General Dynamics F-111 Aardvark

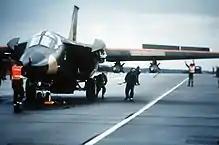
Ground crew prepares an F-111F of the 48th Tactical Fighter Wing for a retaliatory air strike on Libya

On 14 April 1986, 18 F-111s and about 25 Navy aircraft conducted air strikes against Libya under Operation El Dorado Canyon. The 18 F-111s of the 48th Tactical Fighter Wing and four EF-111As from the 20th Tactical Fighter Wing flew what turned out to be the longest fighter combat mission in history. The round-trip flight between RAF Lakenheath/RAF Upper Heyford, United Kingdom, and Libya of spanned 13 hours. One F-111 was lost over Libya and crashed into the Mediterranean Sea, probably shot down.